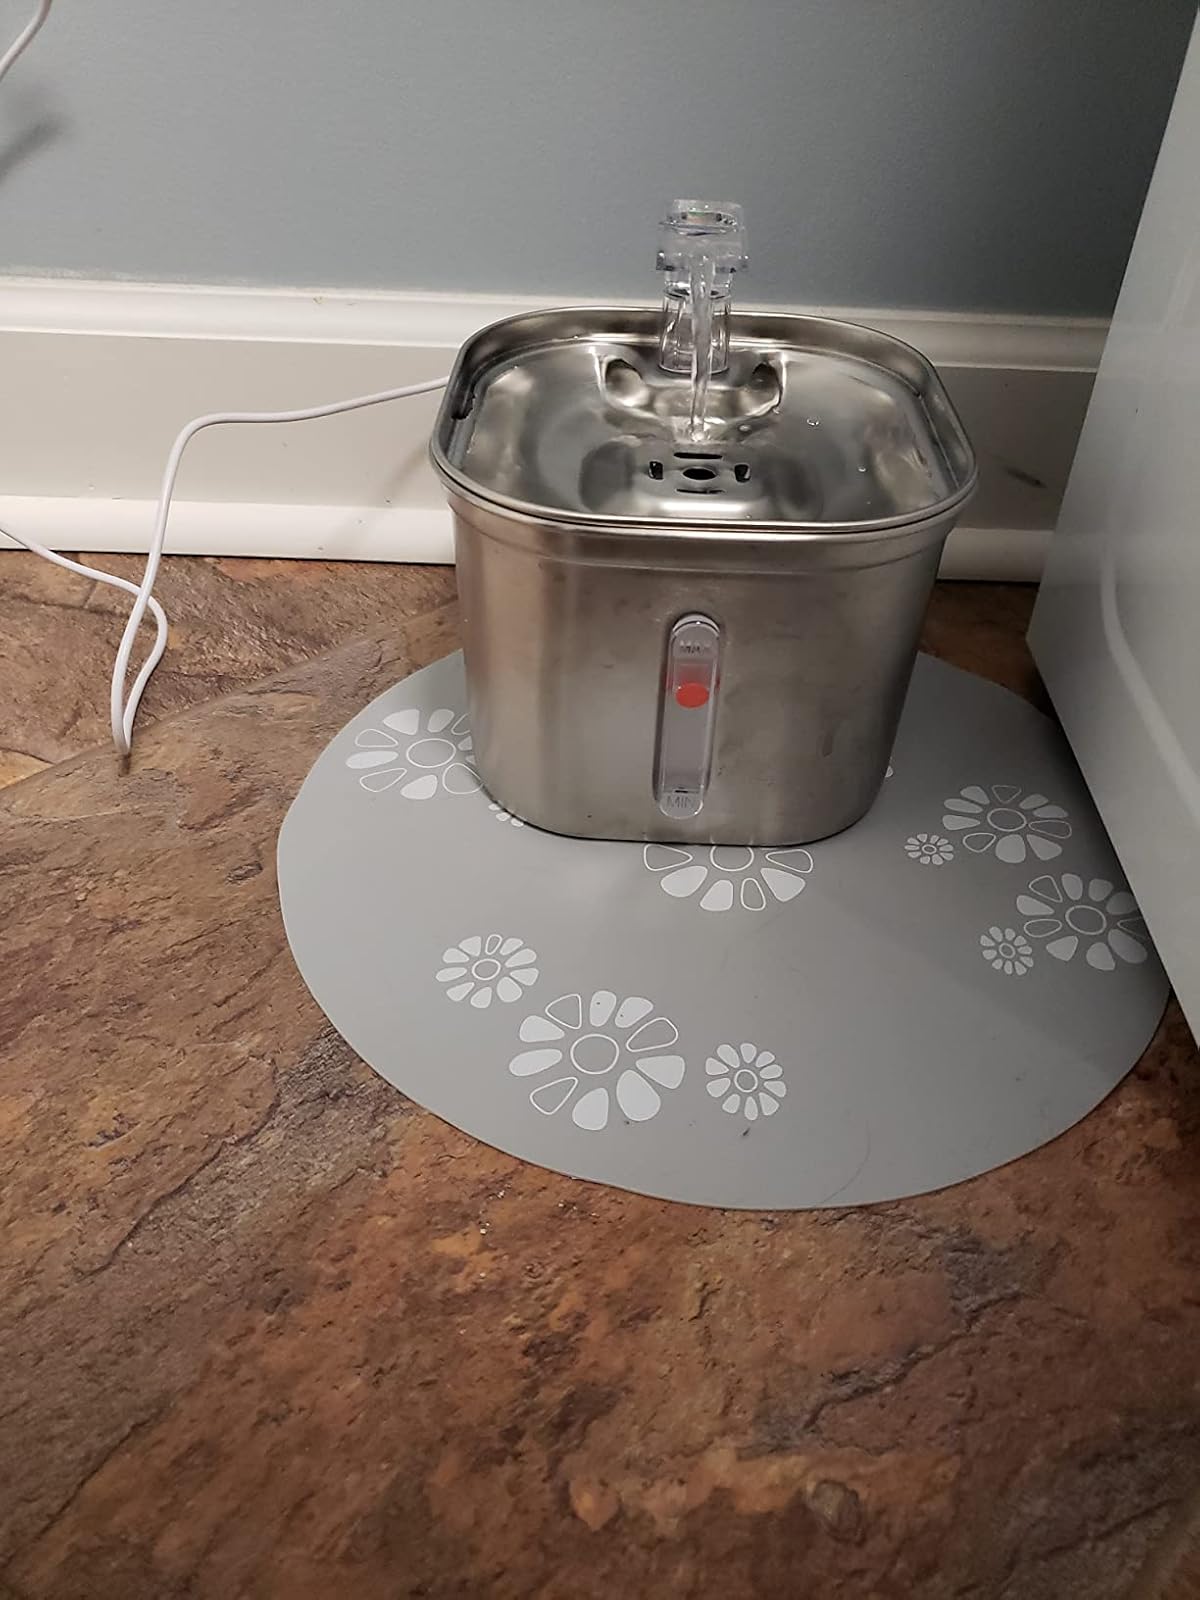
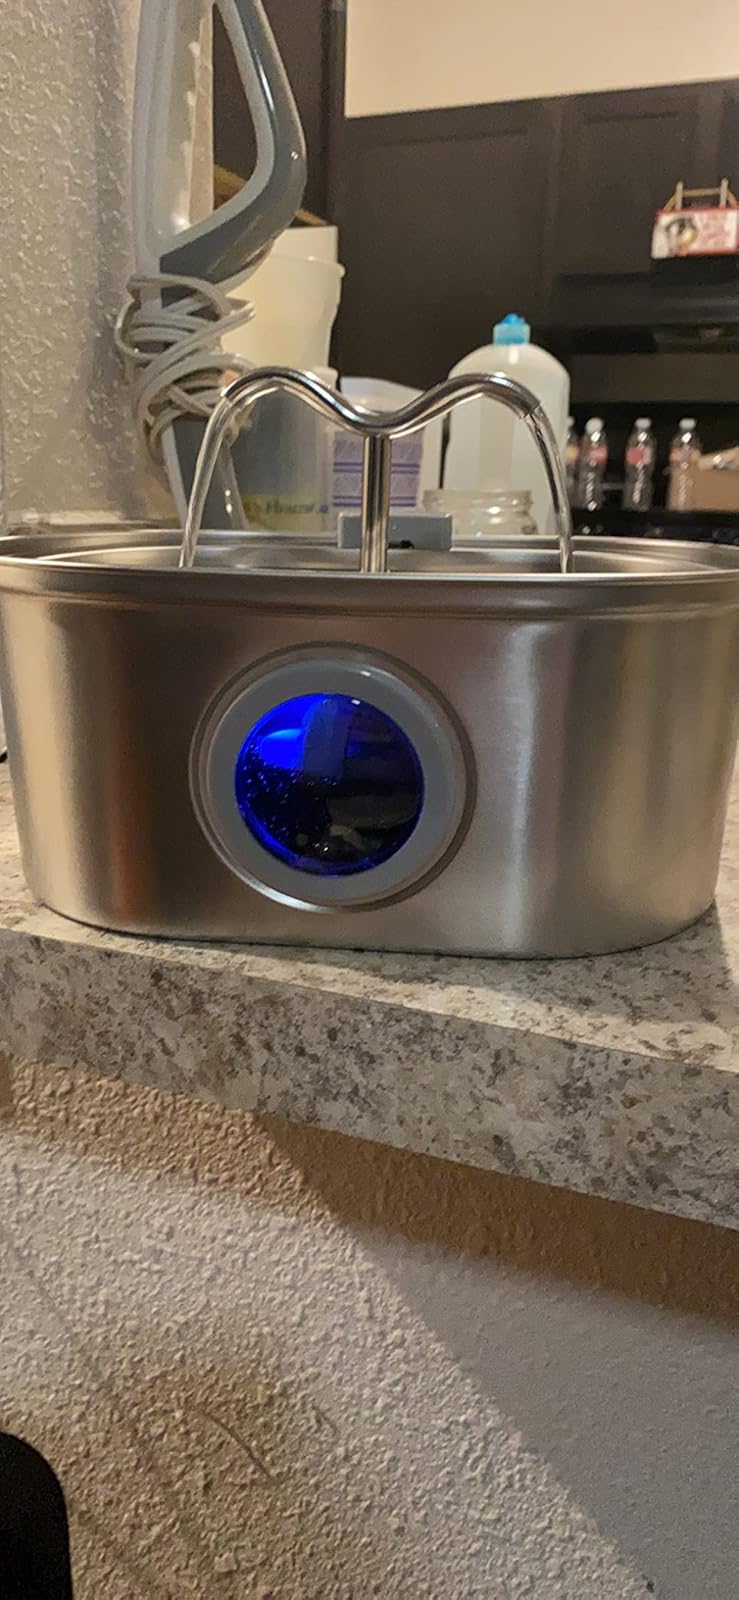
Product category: items_bowl
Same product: no